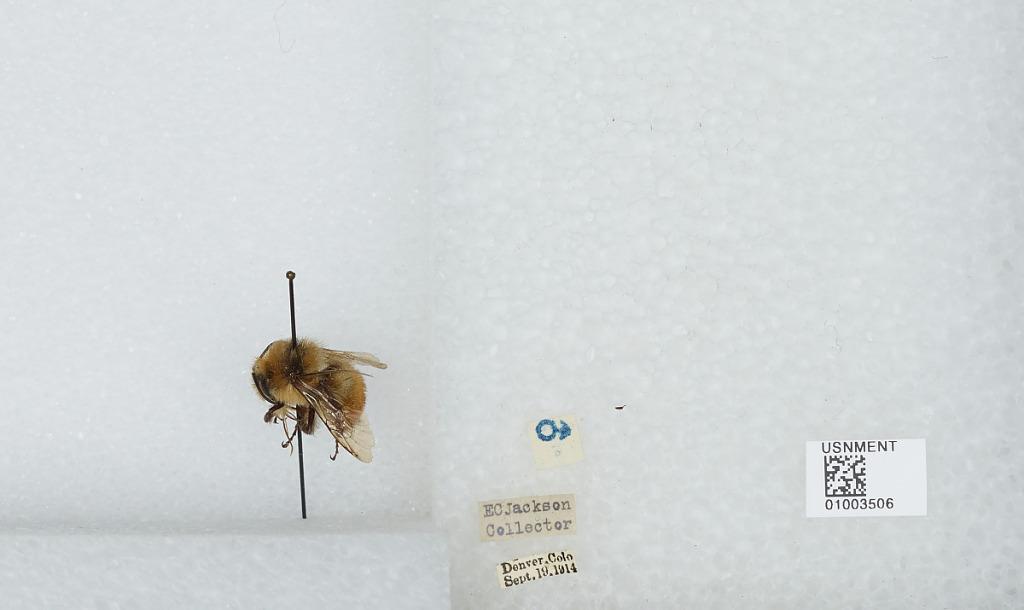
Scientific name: Bombus (Pyrobombus) huntii Greene
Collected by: E. Jackson
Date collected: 1914-9-19
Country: United States
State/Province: Colorado
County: Denver
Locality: Denver
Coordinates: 39.7392, -104.985